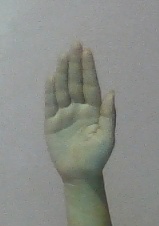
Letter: seen